Environment Oregon

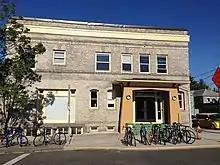
Environment Oregon headquarters in Portland

Environment Oregon is a political non-profit organization in the U.S. state of Oregon, that lobbies for legislation in regard to environmental policy on local, state and national levels. It is affiliated with Environment America, a federation of environmental organizations in thirty states. Based in Portland, Oregon, it has more than 35,000 members throughout the state. It is also partnered with the Environment Oregon Research & Policy Center, its sister 501(c)(3) organization.